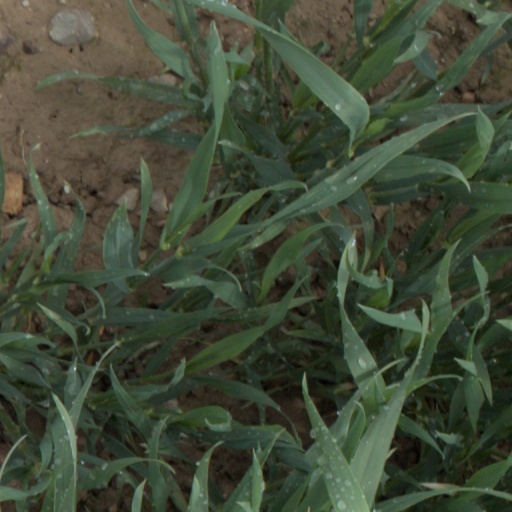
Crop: wheat